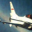
Label: airplane